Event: Nepal Earthquake
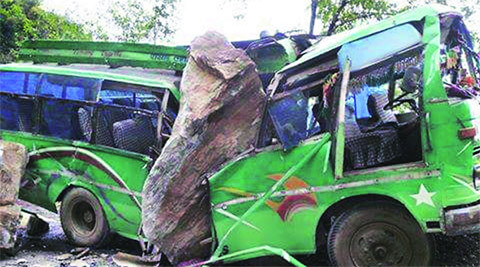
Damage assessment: damage